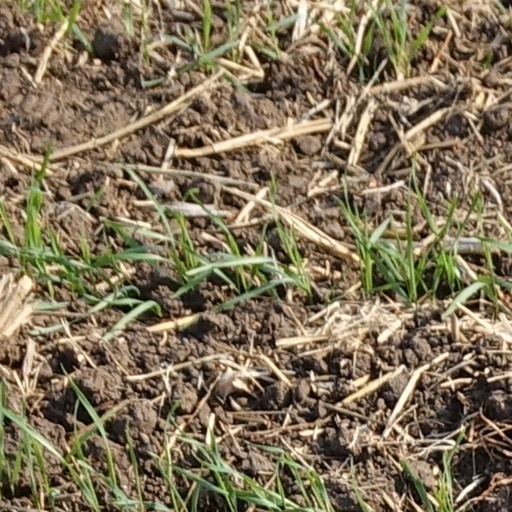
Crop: wheat